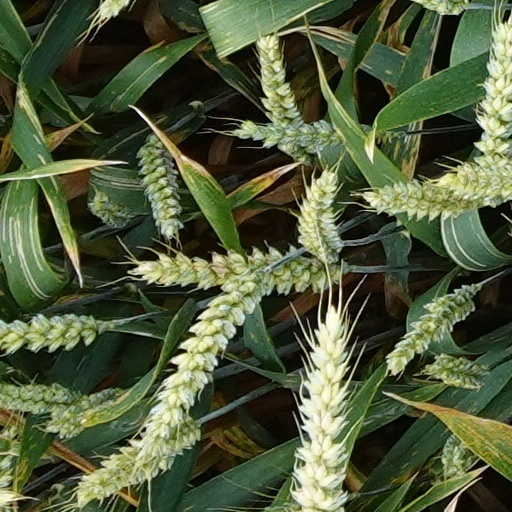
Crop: wheat